Saint-Clément-de-Rivière

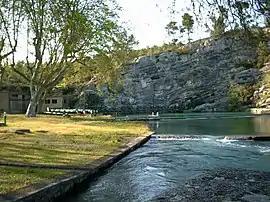
Source of the river Lez

Saint-Clément-de-Rivière (Languedocien: "Sant Clamenç") is a municipality located close to Montpellier, in the Hérault department in the Occitanie region in southern France.